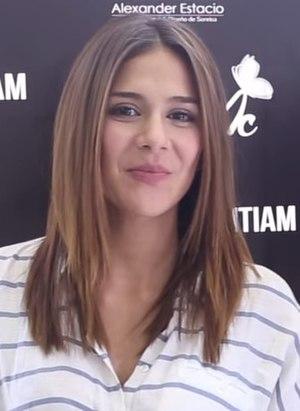
Greeicy Rendón, née le 30 octobre 1992 à Cali, en Colombie, est une actrice, chanteuse et danseuse colombienne.